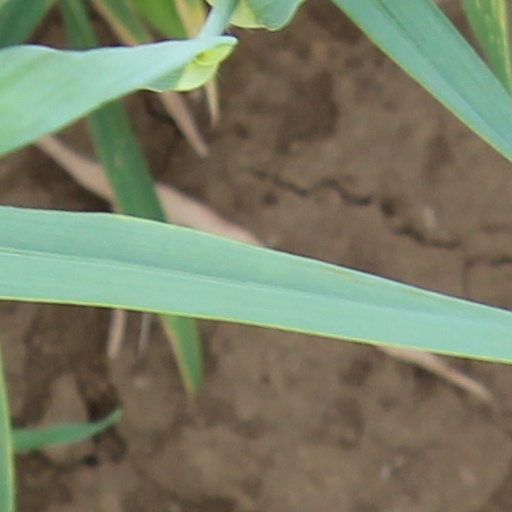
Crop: wheat